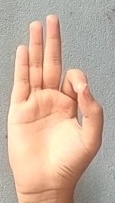
ASL sign: F